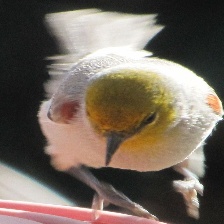
Species: VERDIN
Scientific name: AURIPARUS FLAVICEPS